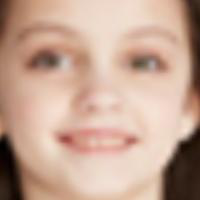
Age group: age 01-10